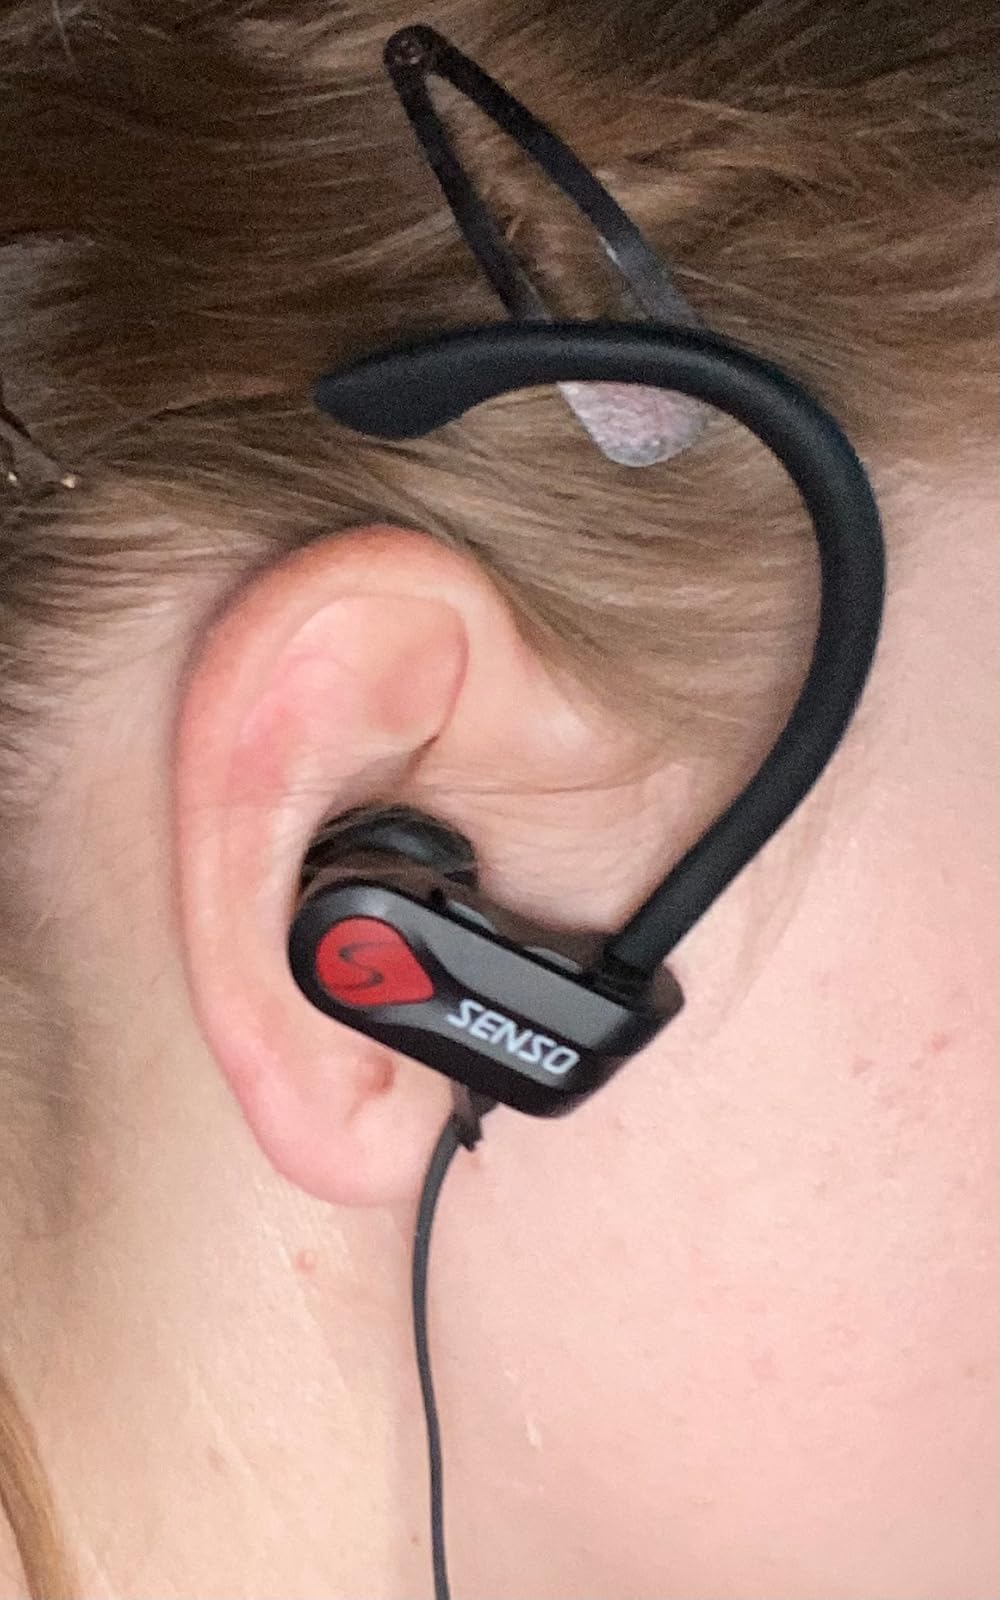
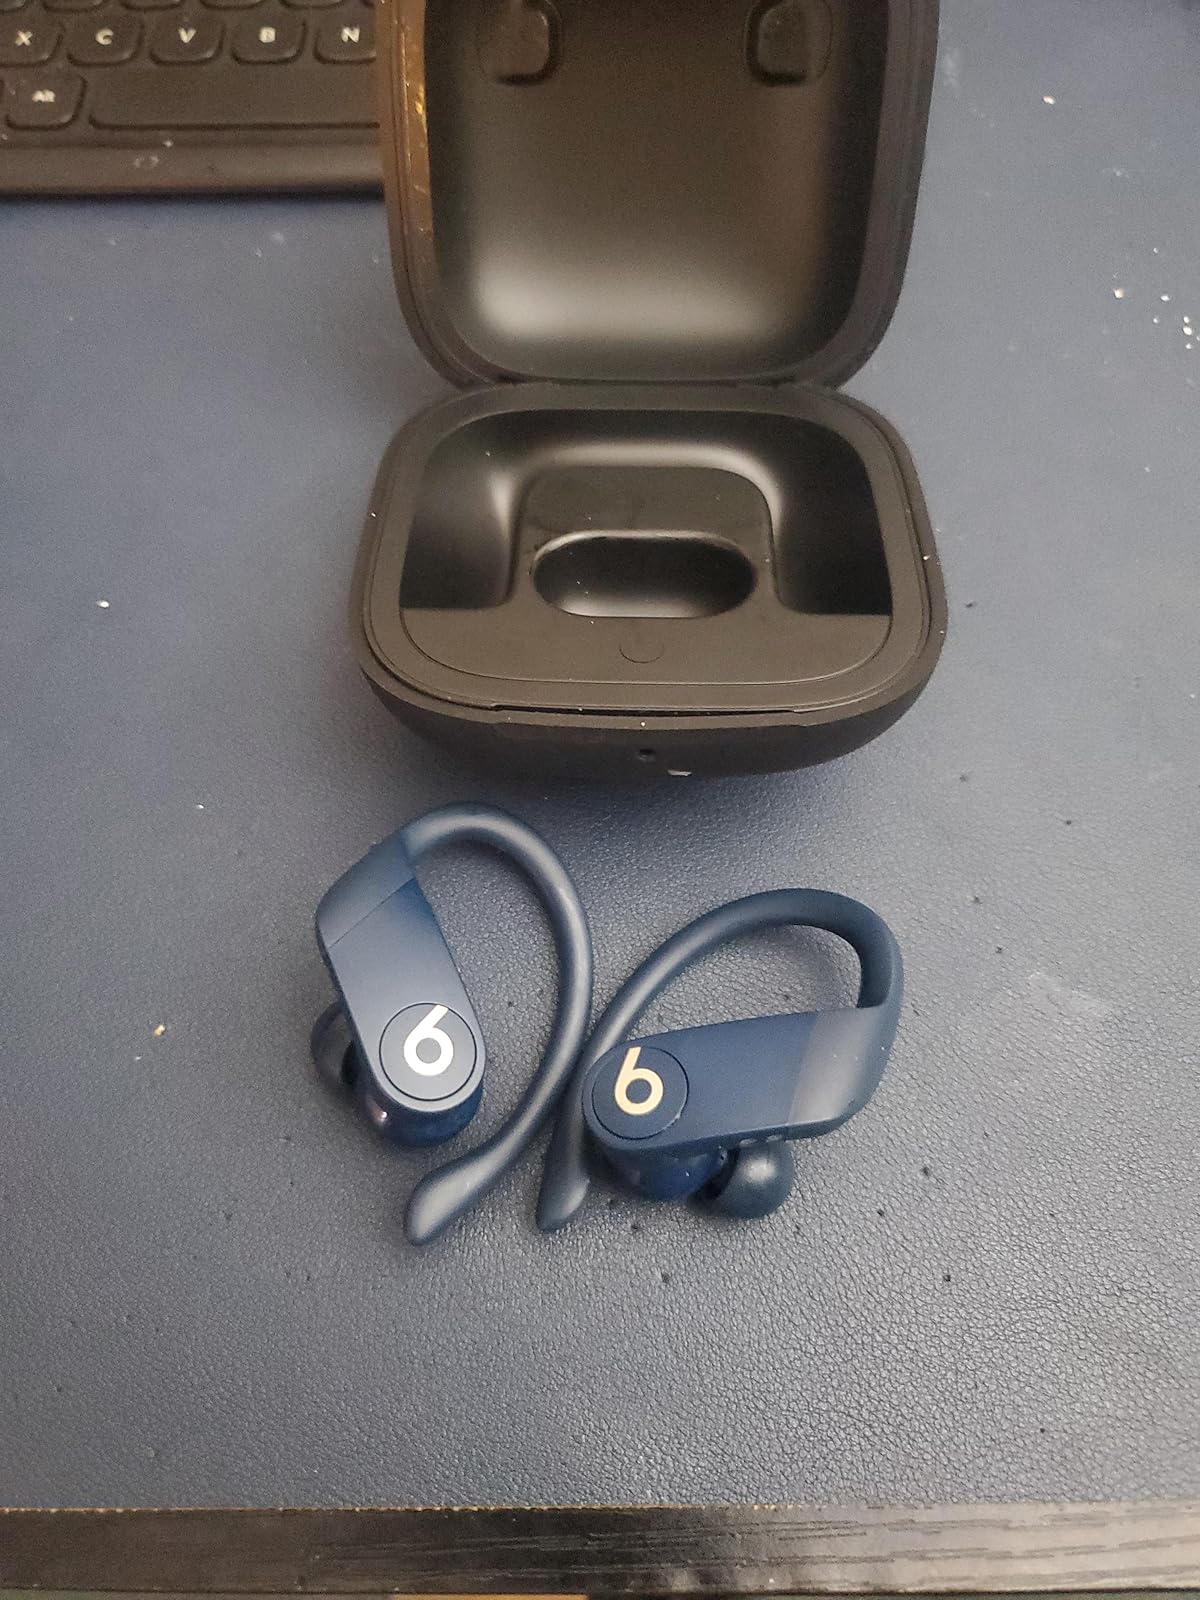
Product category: earbuds
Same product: no